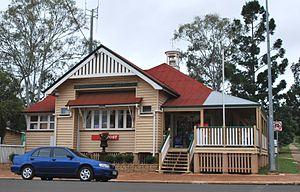
Wondai est une ville du sud-est du Queensland, en Australie à 241 kilomètres au nord-ouest de Brisbane sur la Bunya Highway